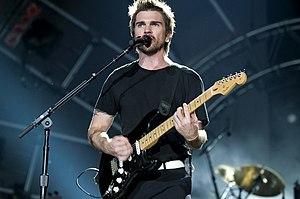
Juan Esteban Aristizábal Vásquez, alias Juanes, est un auteur-compositeur-interprète et guitariste colombien, né le 9 août 1972 à Medellín, en Colombie. Son pseudonyme vient de son premier prénom et des deux premières lettres de son second prénom. Dans sa musique, Juanes combine des rythmes colombiens comme la cumbia et le vallenato avec le rock et la pop. Entre 1987 et 1999, Juanes a été membre du groupe de heavy metal Ekhymosis. À la dissolution du groupe, Juanes a emménagé à Los Angeles afin de poursuivre une carrière solo. En 2000, son premier album solo, Fíjate bien, eu un succès commercial modéré, même s'il a remporté trois Latin Grammy Awards.